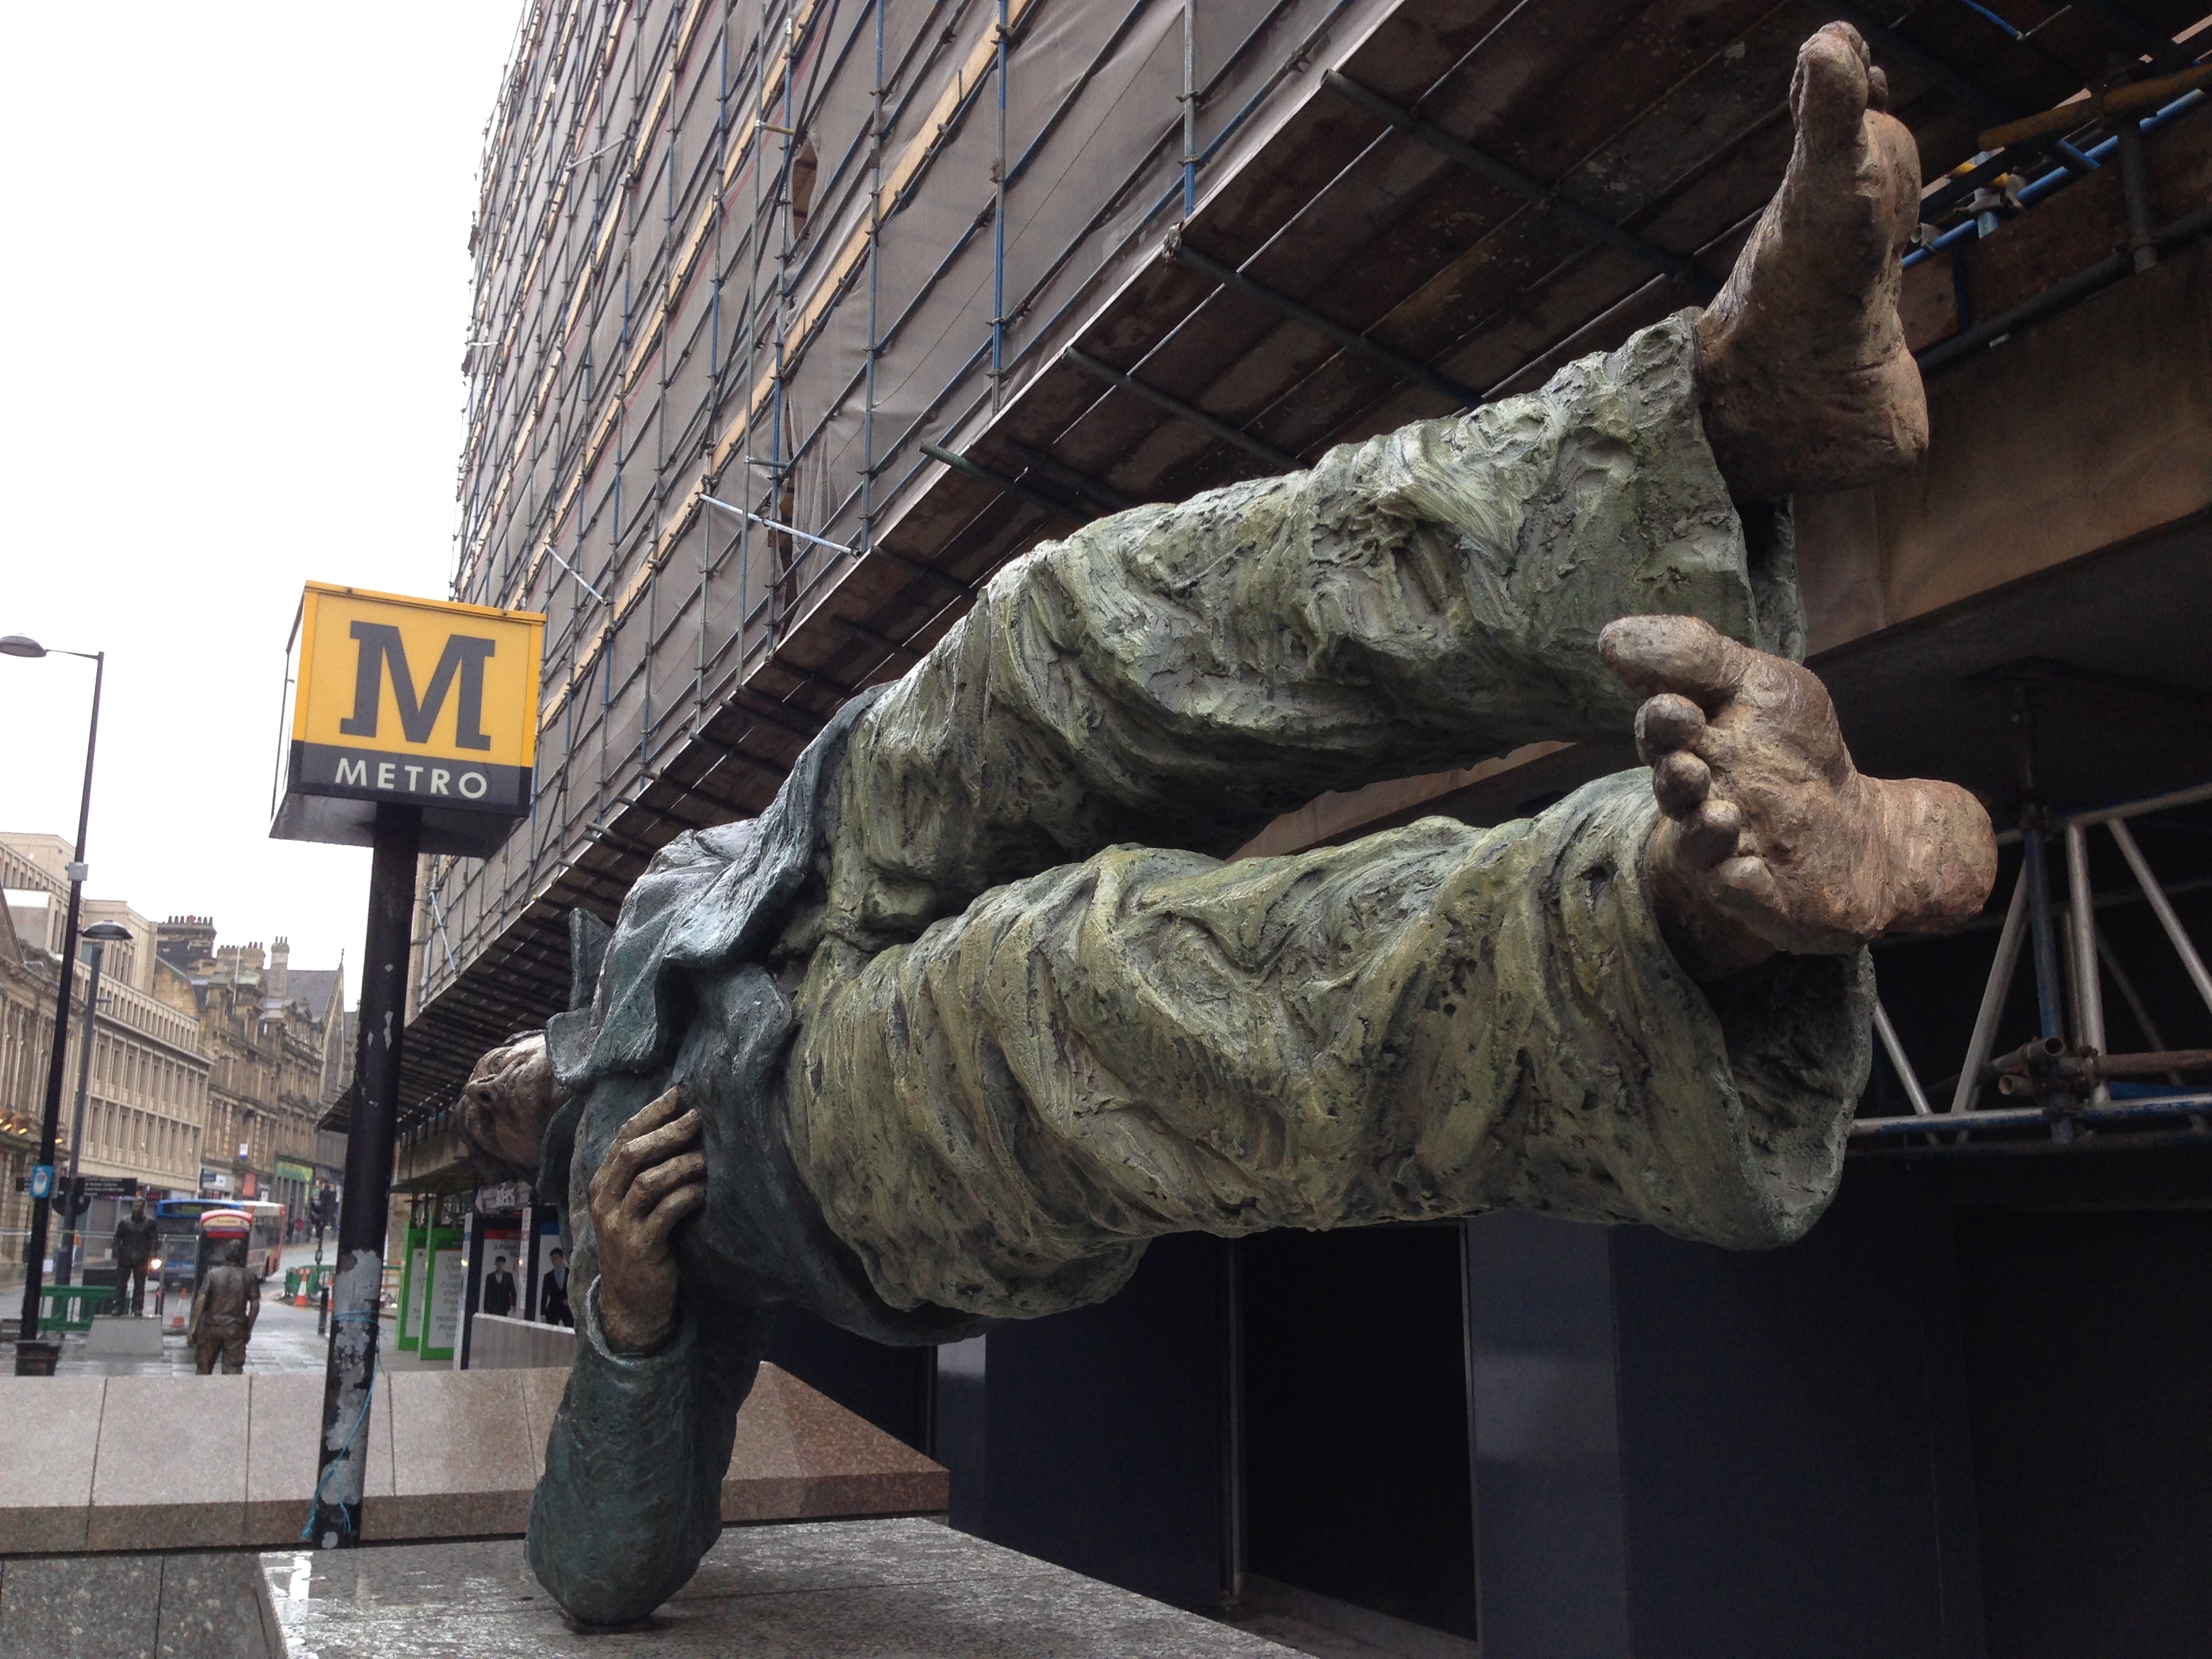
monument, statue, soldier, sculpture, art, screenshot